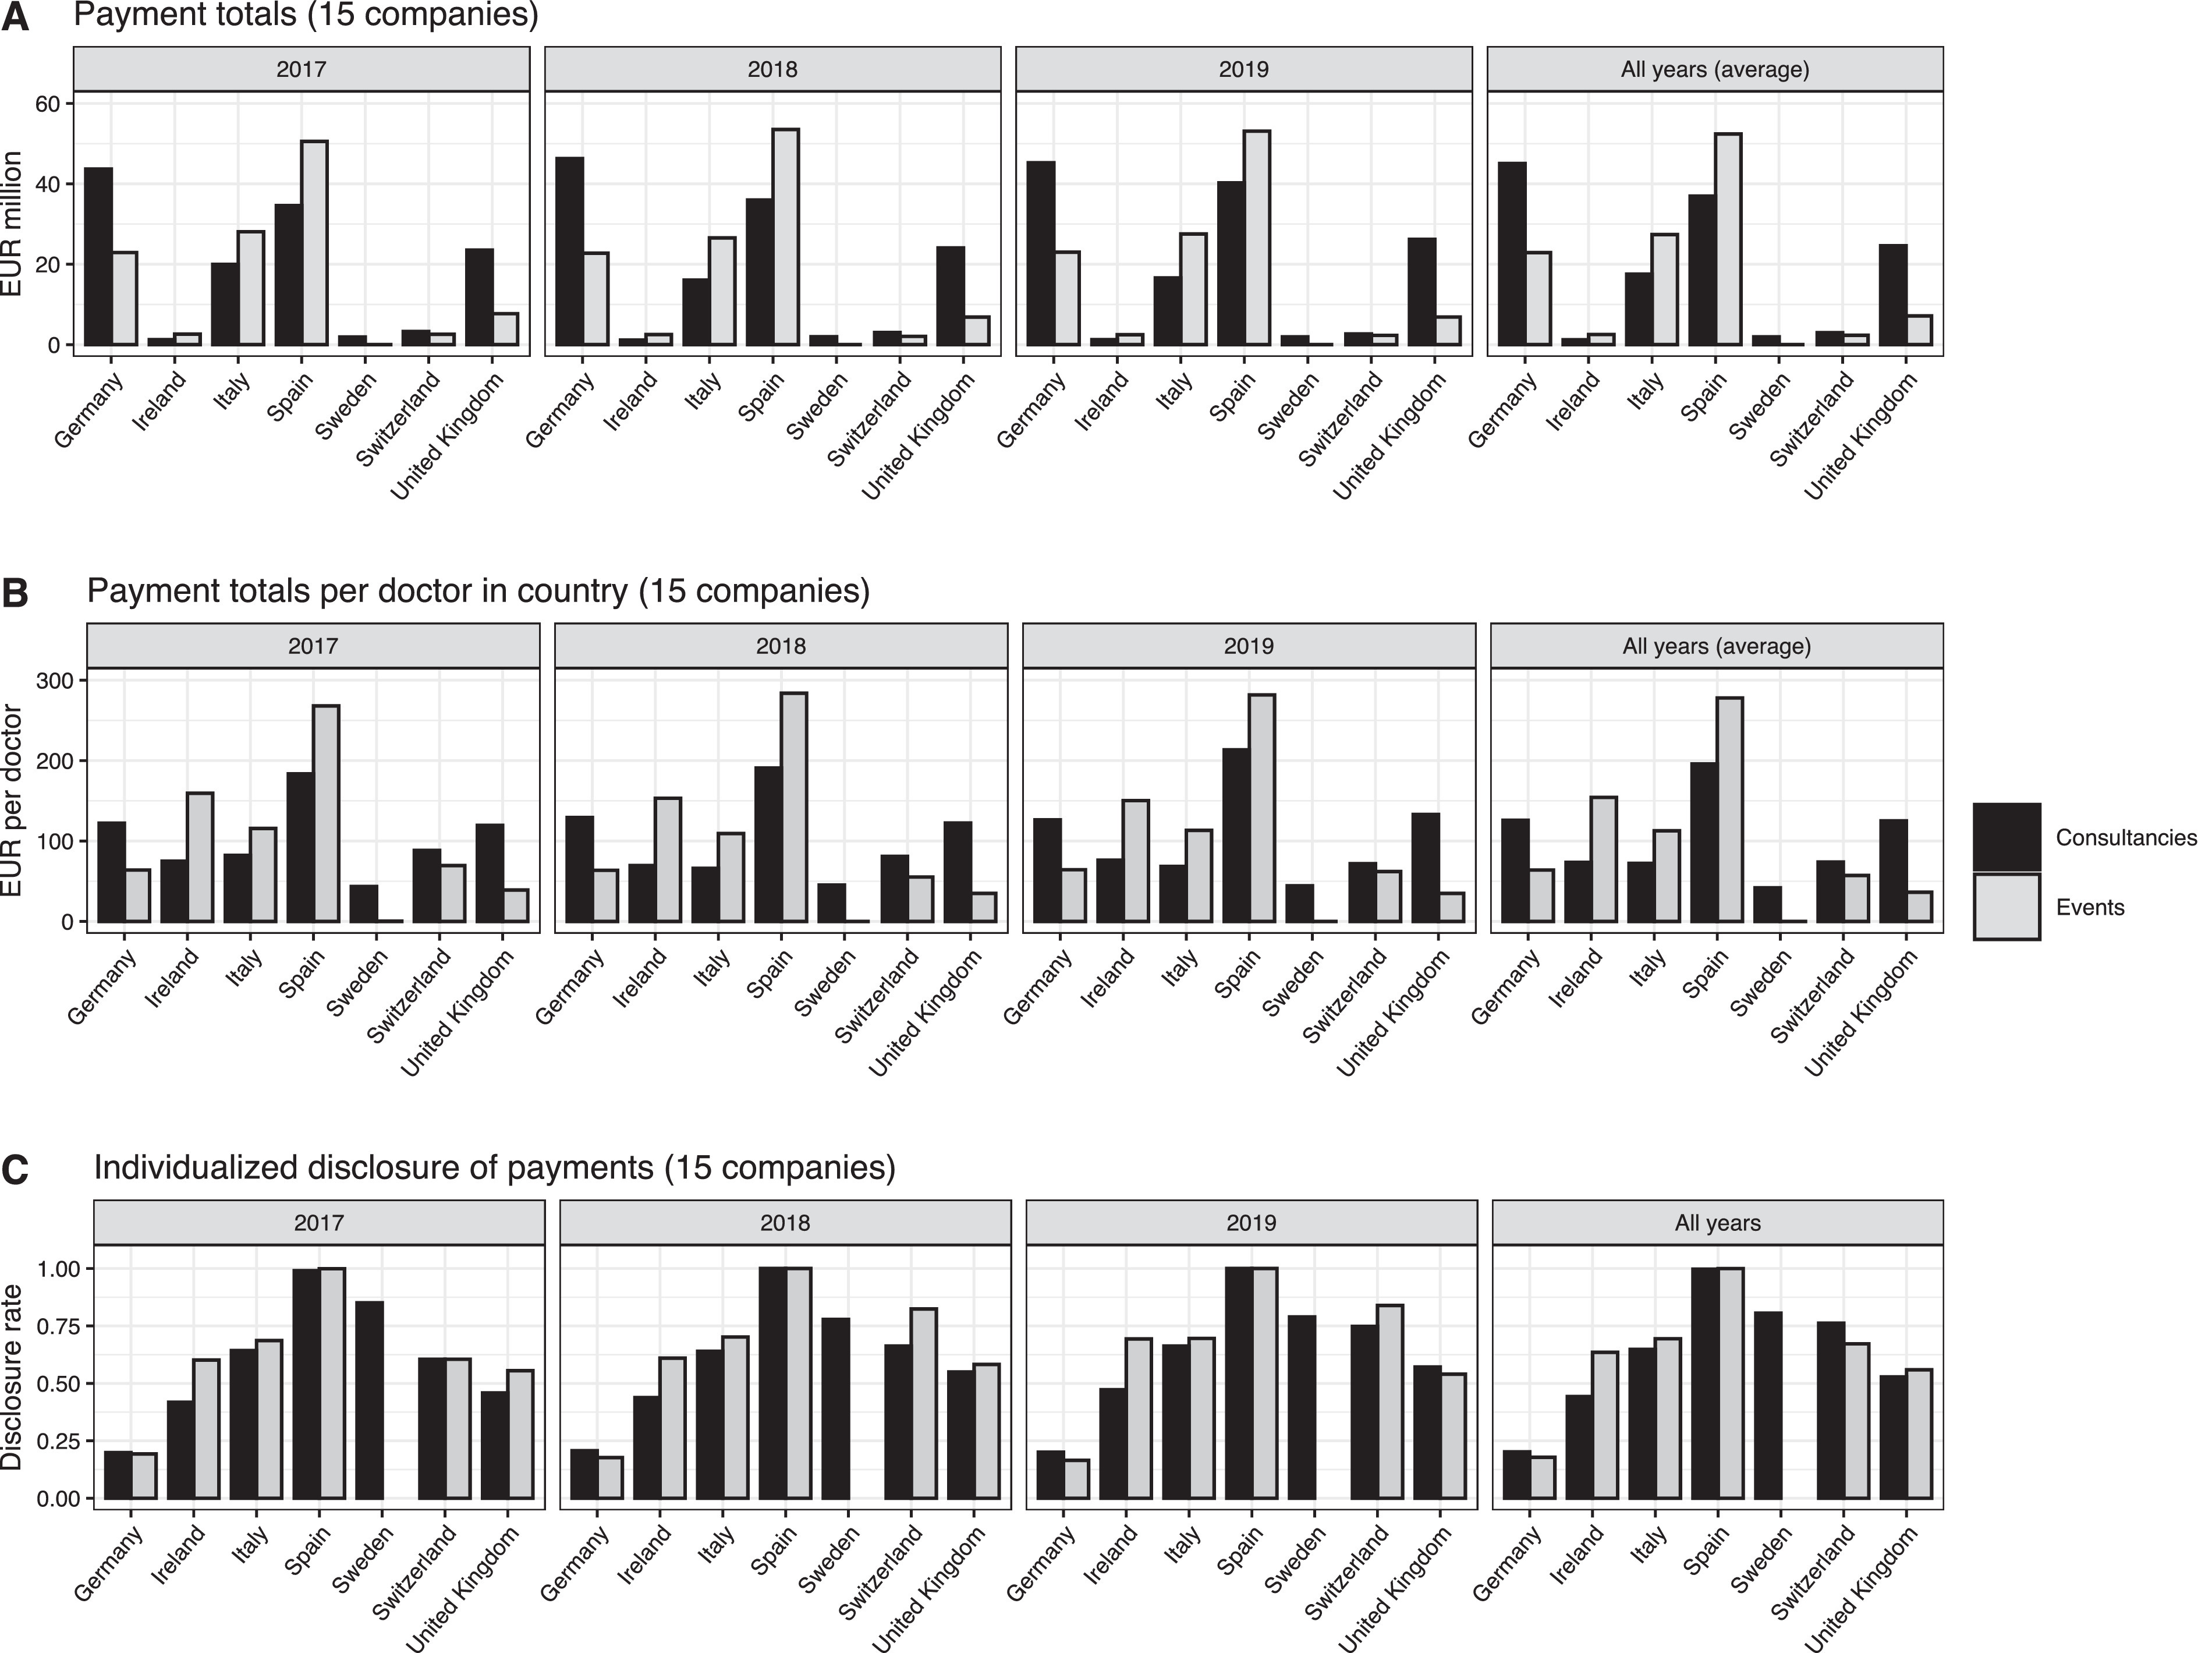
"Non-R&D payments to healthcare professionals from 15 large pharmaceutical companies in Germany, Ireland, Italy, Spain, Sweden, Switzerland and the United Kingdom. (A) and (B) show payment totals, i.e. the sum of individualized and aggregate disclosures, and (C) show the individualized, monochrome black-and-white photograph
Specialty: healthcare workforce
Image credit: Authors of the study: Shai Mulinari, Luc Martinon, Pierre-Alain Jachiet, Piotr Ozieranski